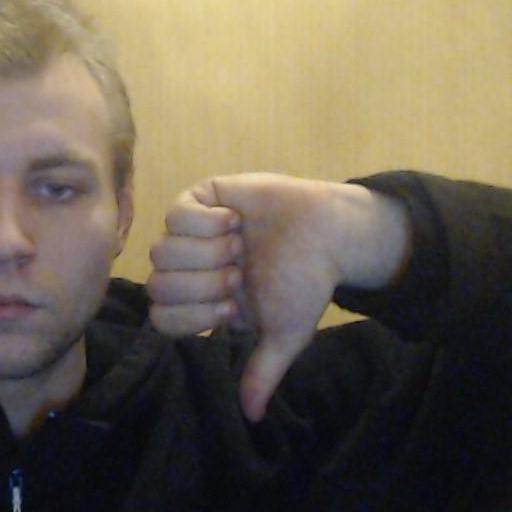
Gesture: dislike